Andy Wyant

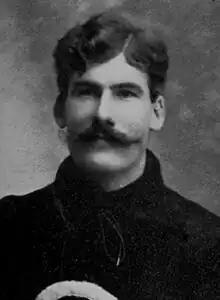

Andrew Robert Elmer Wyant (May 20, 1867 - June 16, 1964) was an American football player, who played eight varsity seasons of college football, for an unprecedented total of 73 consecutive games, from 1887 to 1894. During this era of football, teams dressed in poorly made equipment and usually played heavy schedules. For example, during Wyant's final season in 1894 alone, he played in 23 games.